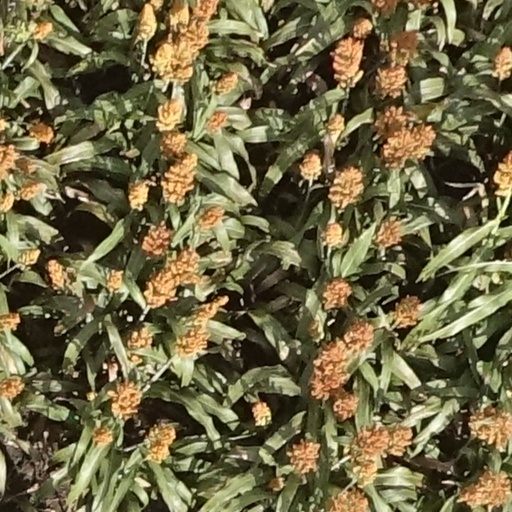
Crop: sorghum